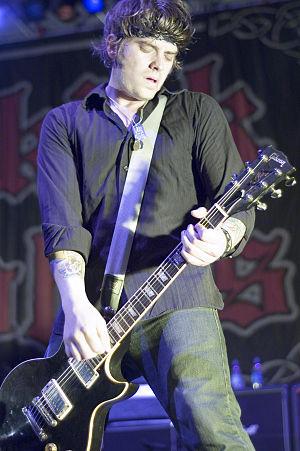
Dropkick Murphys est un groupe de punk celtique américain, originaire de Quincy, à côté de South Boston, dans le Massachusetts. Formé en 1996, le groupe mêle des influences de musique irlandaise traditionnelle, punk hardcore, oi! et folk rock.
James Lynch est le guitariste du groupe de punk celtique Dropkick Murphys. Ancien du groupe Ducky Boys il remplace l'ancien guitariste de DKM Rick Barton.